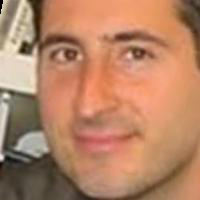
Age group: age 31-40